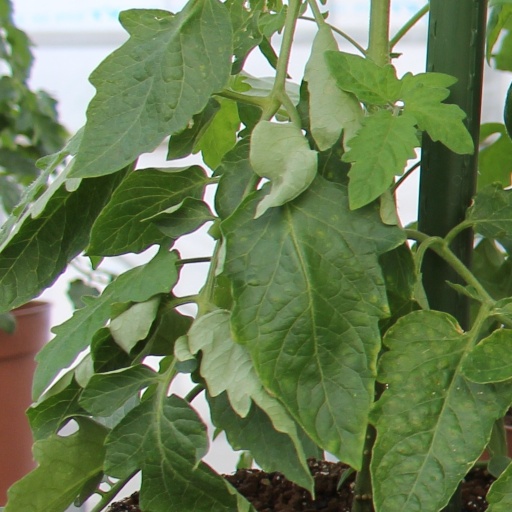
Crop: tomato